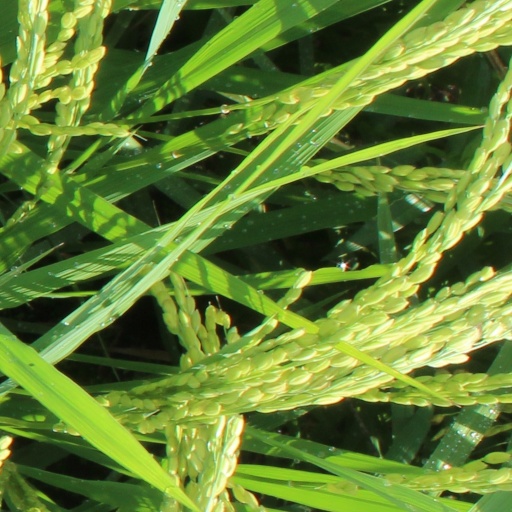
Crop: rice